Conflict thesis

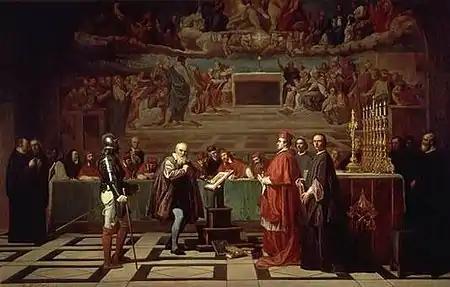
"Galileo Before the Holy Office", a 19th-century painting by Joseph-Nicolas Robert-Fleury

The Galileo affair was a sequence of events that begin around 1610, culminating with the trial and house arrest of Galileo Galilei by the Roman Catholic Inquisition in 1633 for his support of heliocentrism. In 1610, Galileo published his ("Starry Messenger"), describing the surprising observations that he had made with the new telescope, namely the phases of Venus and the Galilean moons of Jupiter. With these observations he promoted the heliocentric theory of Nicolaus Copernicus (published in in 1543). Galileo's initial discoveries were met with opposition within the Catholic Church, and in 1616, the Inquisition declared heliocentrism to be formally heretical. Heliocentric books were banned and Galileo was ordered to refrain from holding, teaching or defending heliocentric ideas. Part of the verdict on Galileo read "[Heliocentrism] is foolish and absurd in philosophy, and formally heretical since it explicitly contradicts in many places the sense of Holy Scripture". Nonetheless, historians note that Galileo never did observe the earth's motion and lacked empirical proof at the time; and that he was placed under house arrest, not imprisoned by the Inquisition.